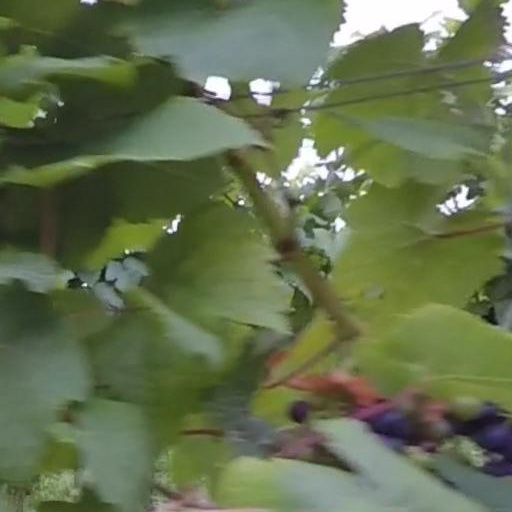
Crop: grape